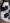
Number: 2